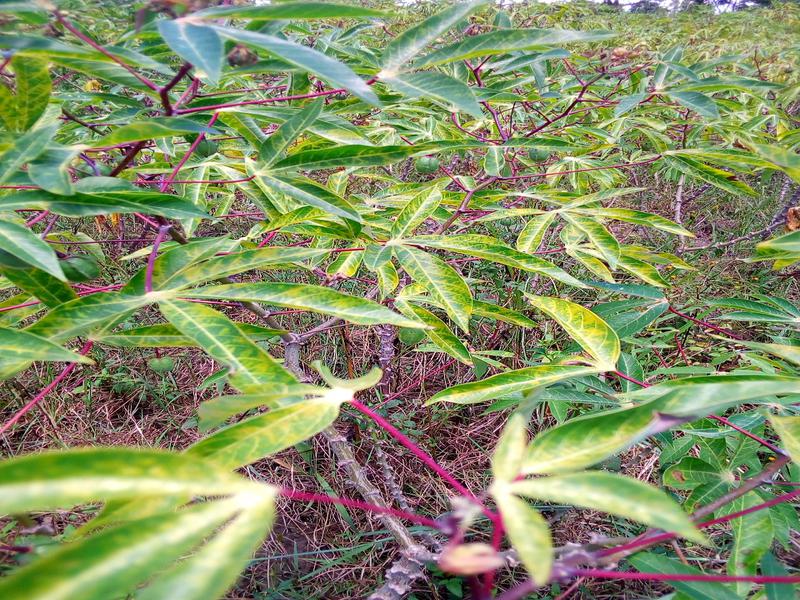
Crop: cassava
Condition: brown_streak_disease